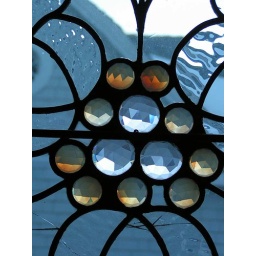
Detail of a window in Alison's old (1883) house in Duluth, Minnesota.